List of Top Country Albums number ones of 2006

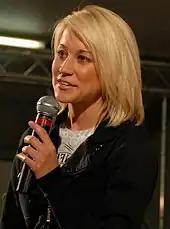
"Small Town Girl" was the first number one for Kellie Pickler.

Top Country Albums is a chart that ranks the top-performing country music albums in the United States, published by "Billboard". In 2006, 17 different albums topped the chart, based on electronic point of sale data provided by SoundScan Inc.